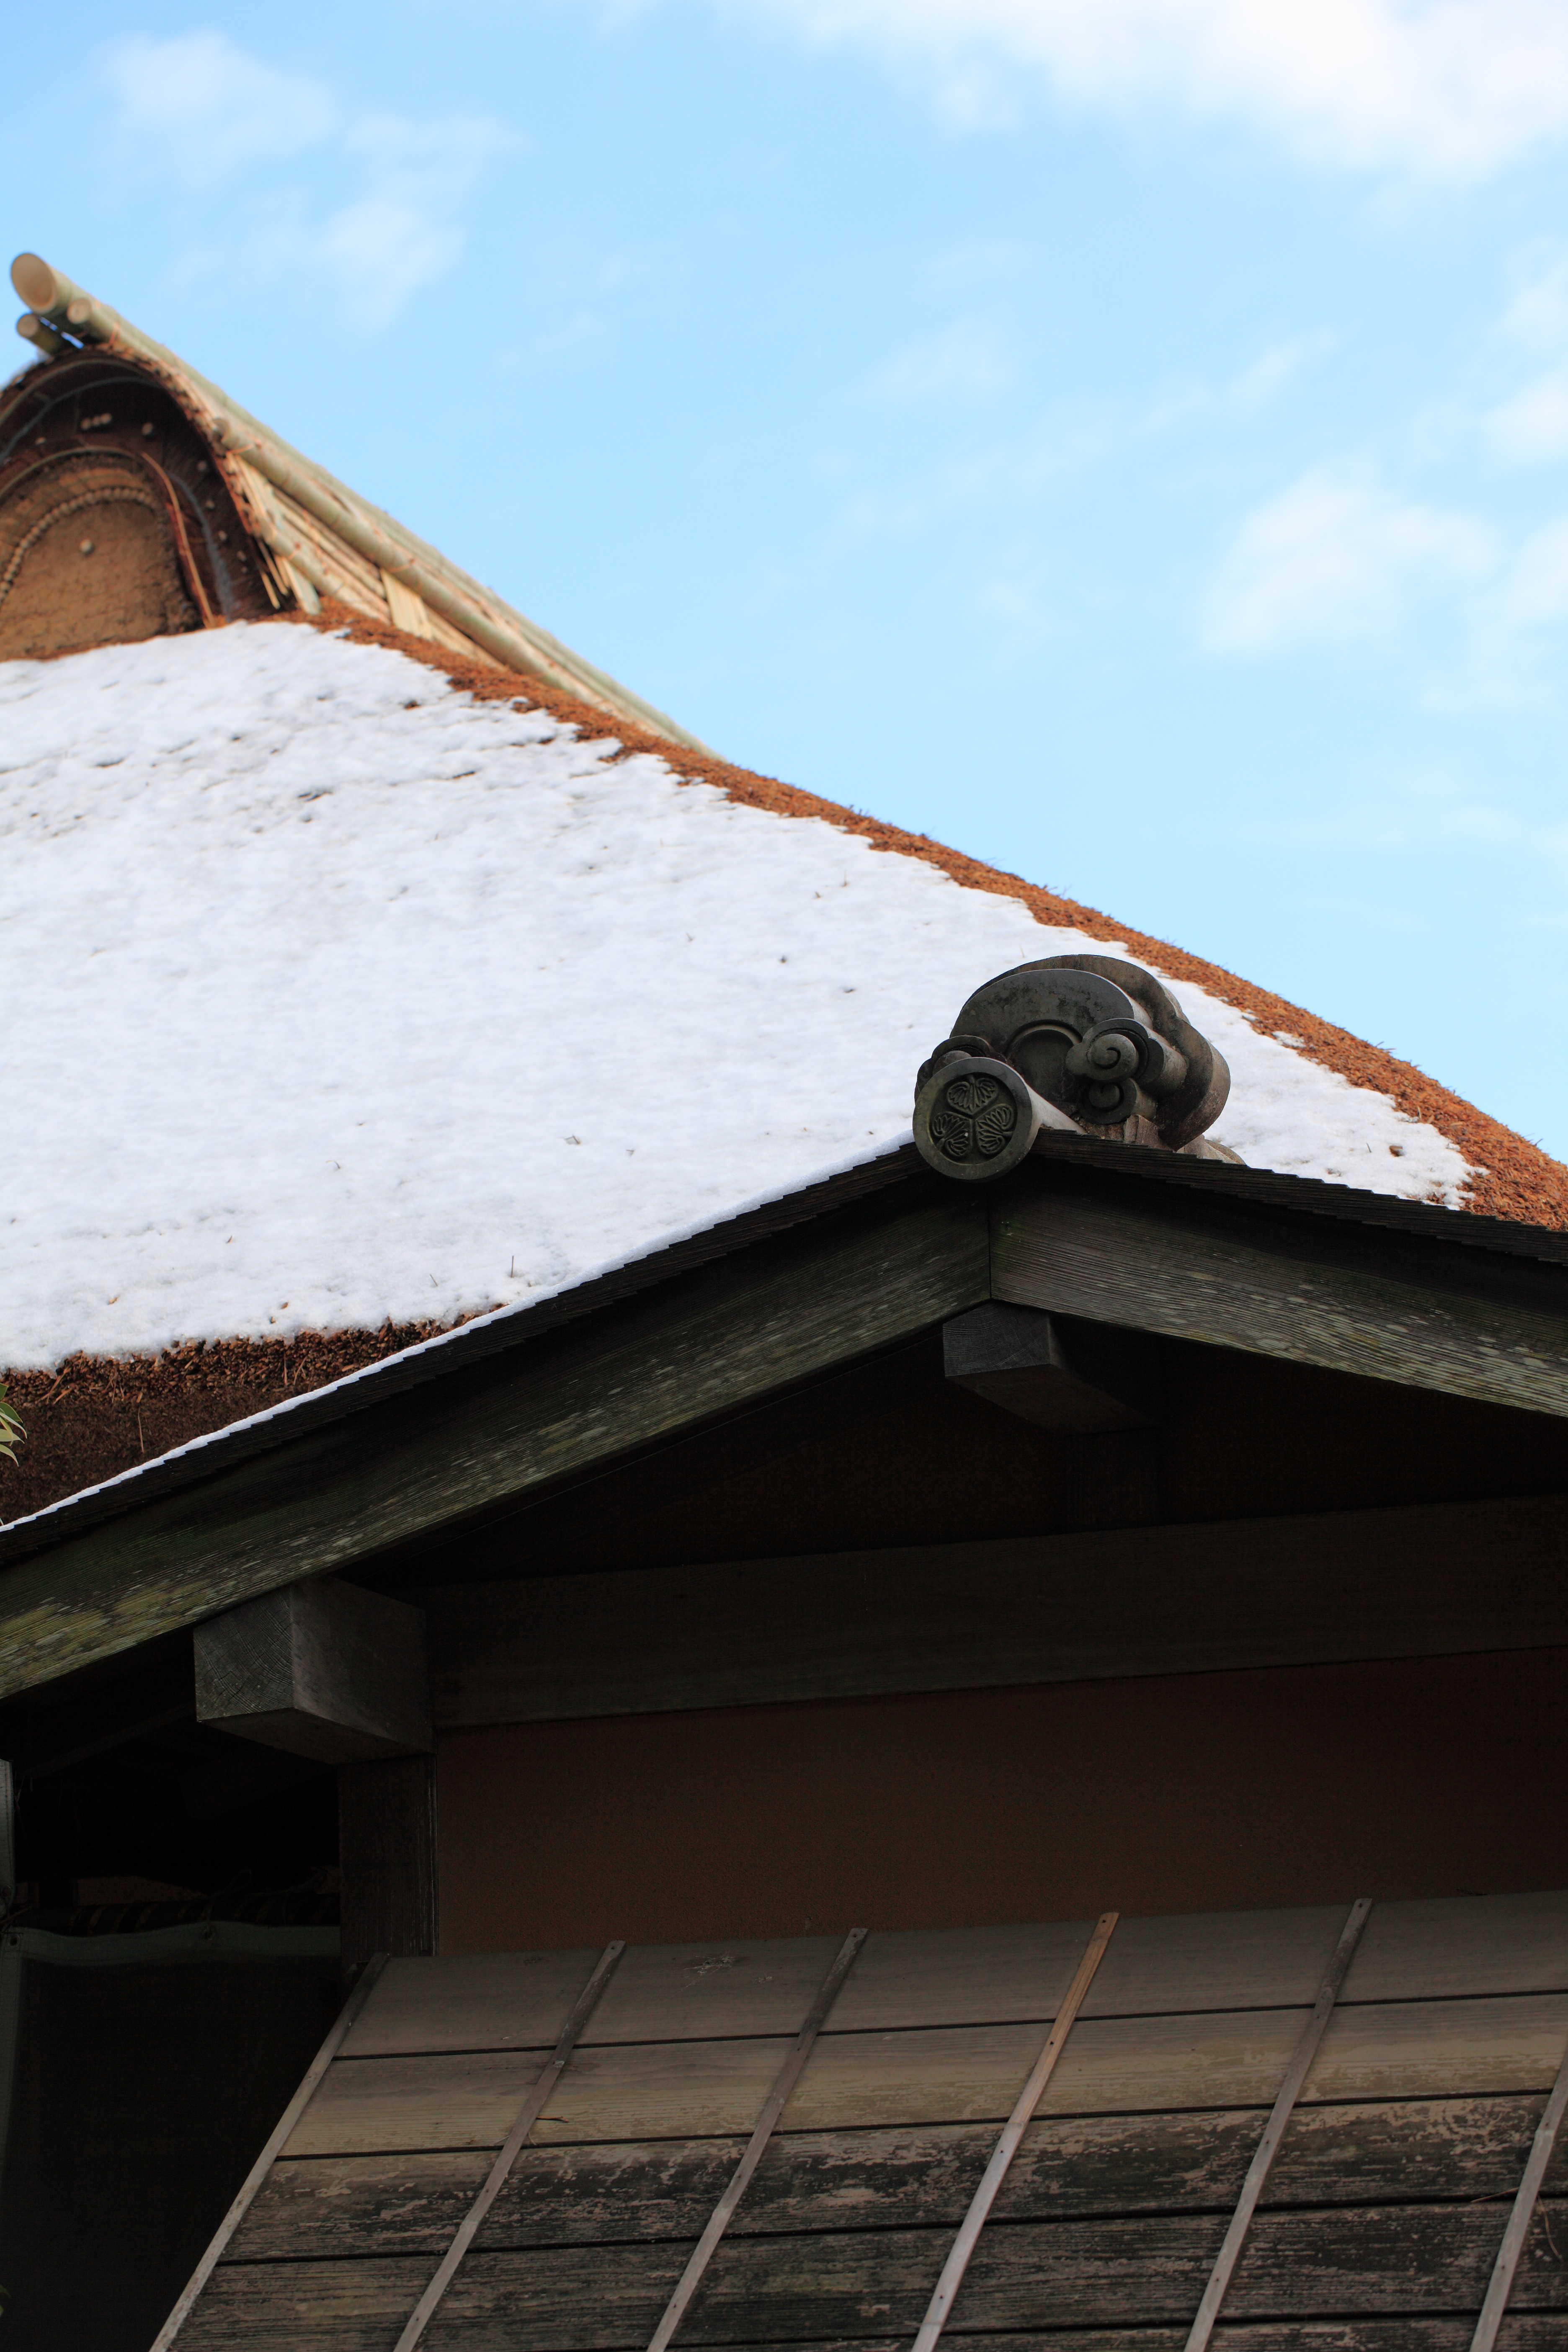
architecture, wood, house, roof, old, wall, high, ancient, residence, exterior, material, design, japanese, 5d, style, hires, markii, traditional, hi, res, resolution, kairakuen, ibarakiken, mitoshi, outdoor structure